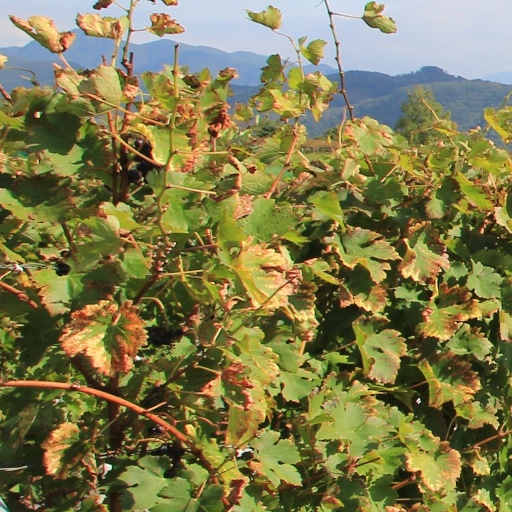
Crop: grape